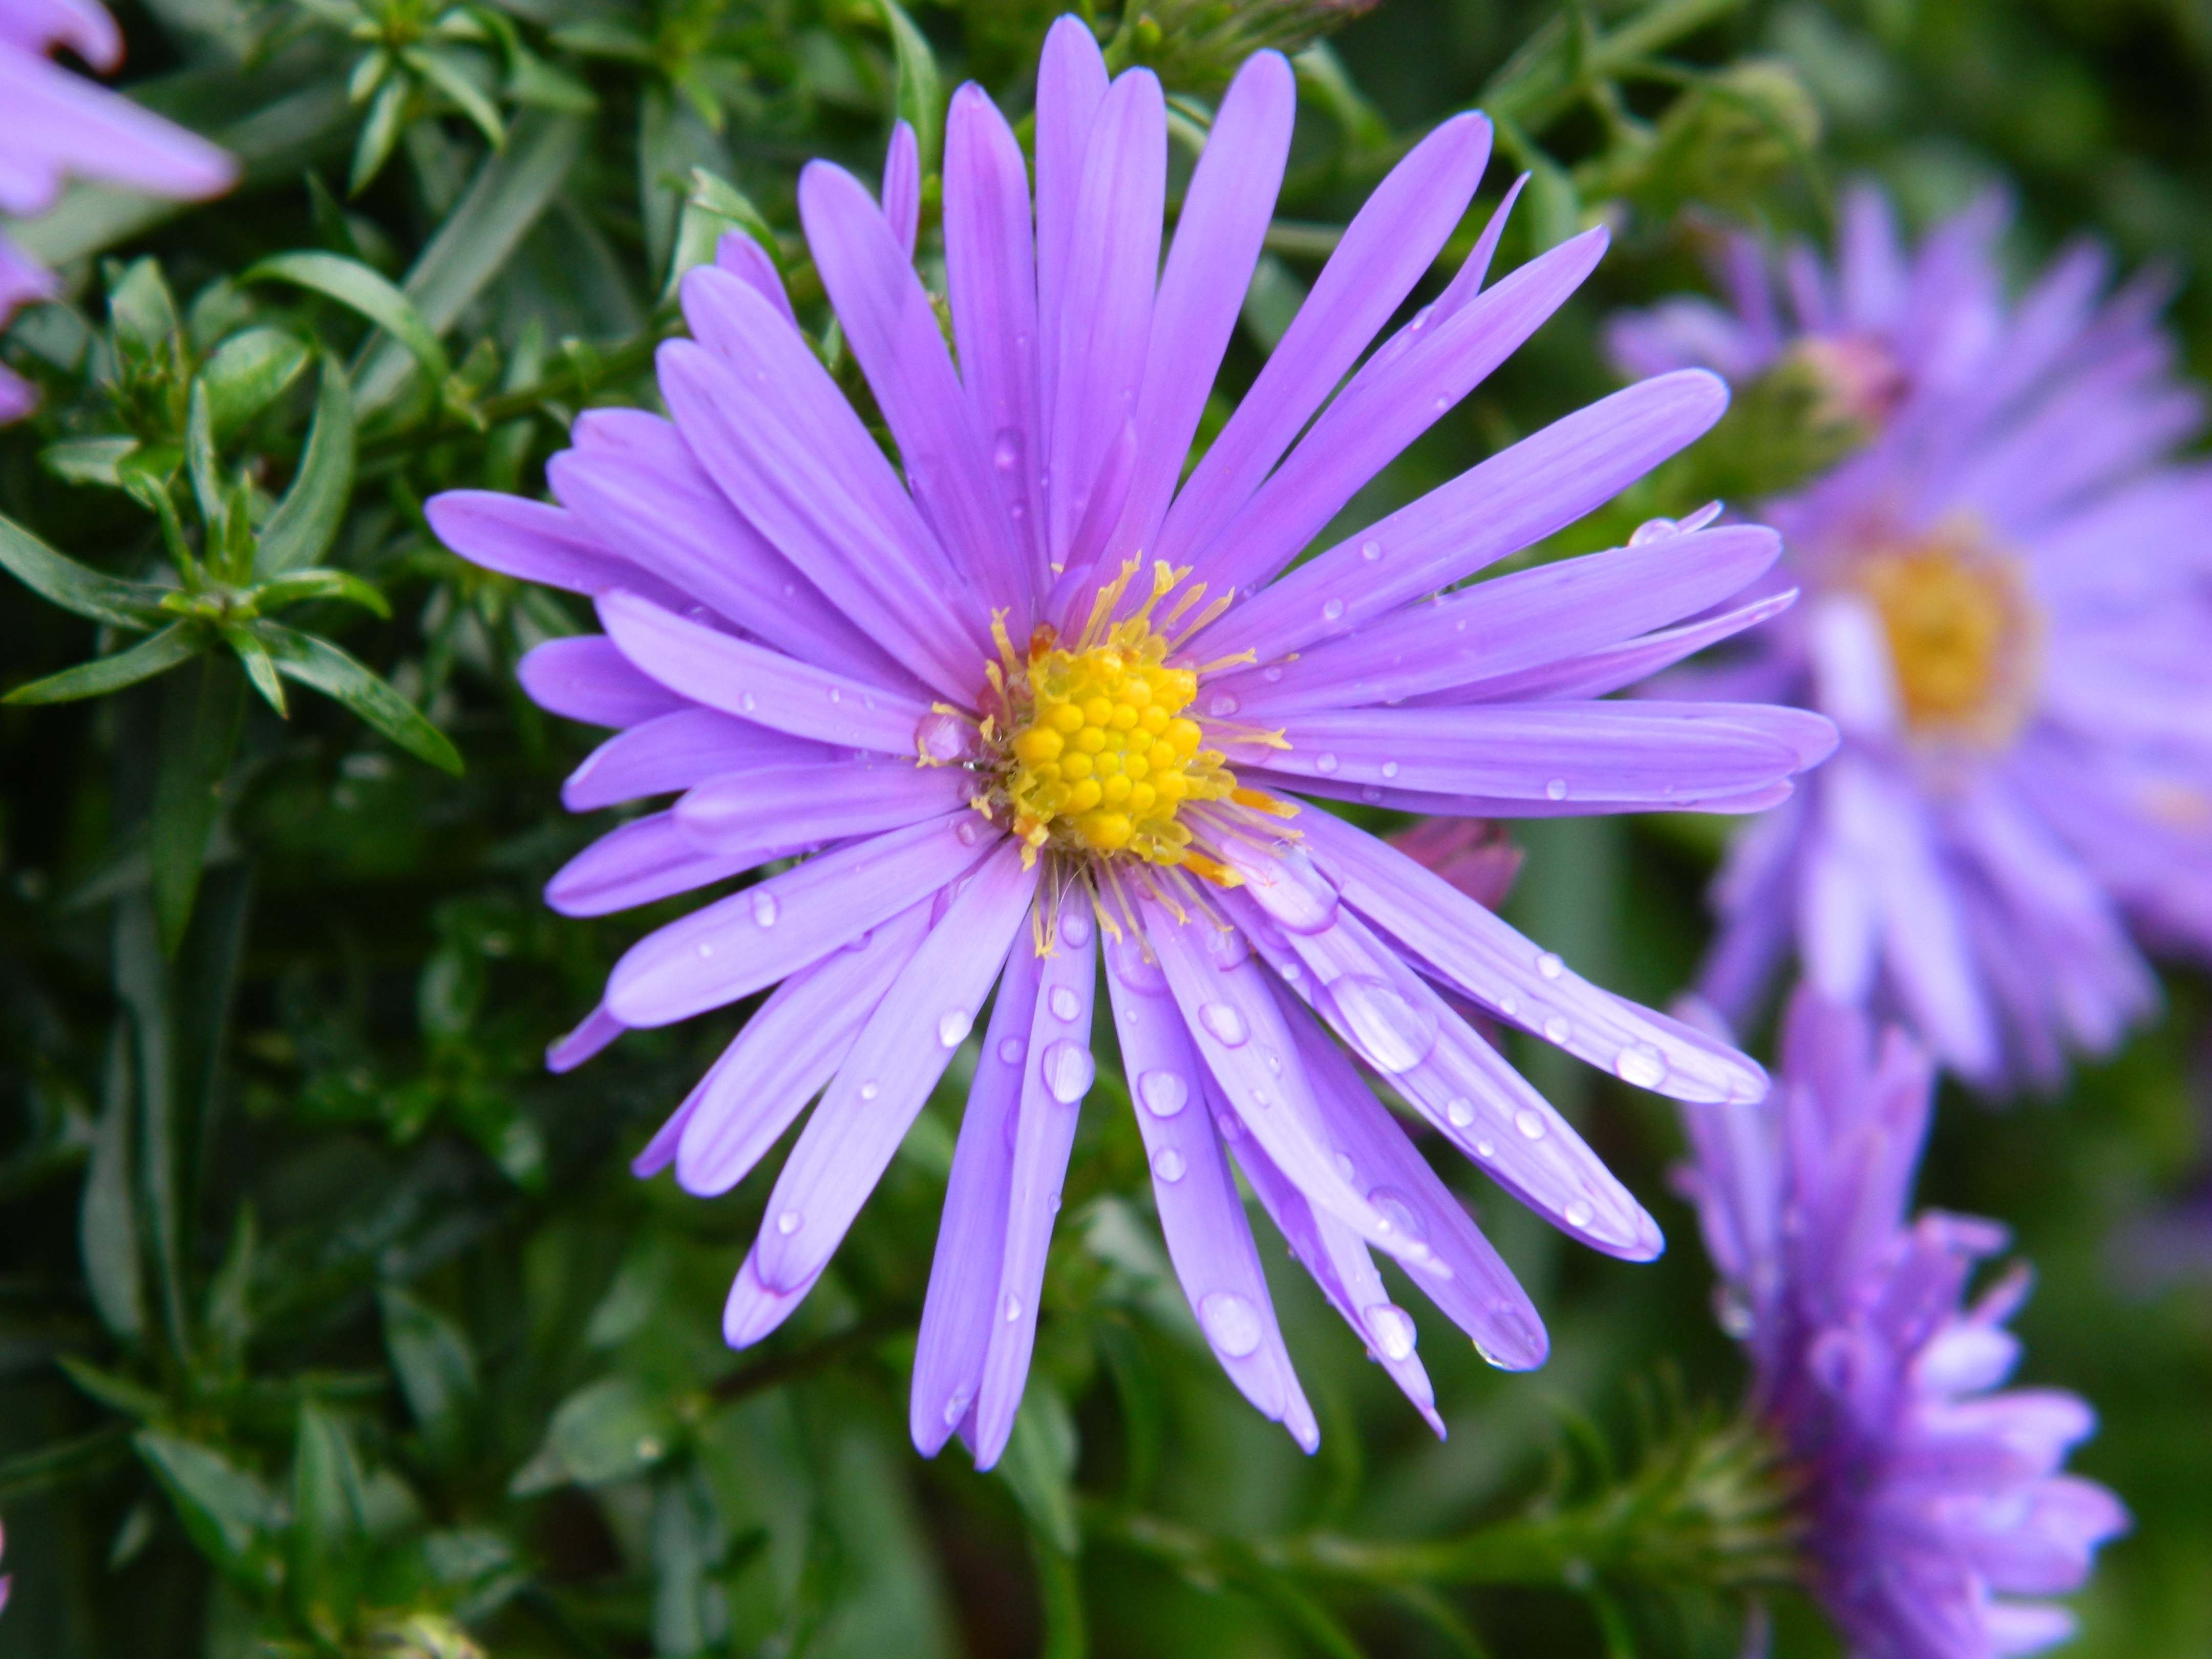
blossom, plant, flower, purple, petal, daisy, autumn, botany, garden, flora, wildflower, close up, aster, macro photography, flowering plant, daisy family, oxeye daisy, annual plant, land plant, marguerite daisy, ice plant family